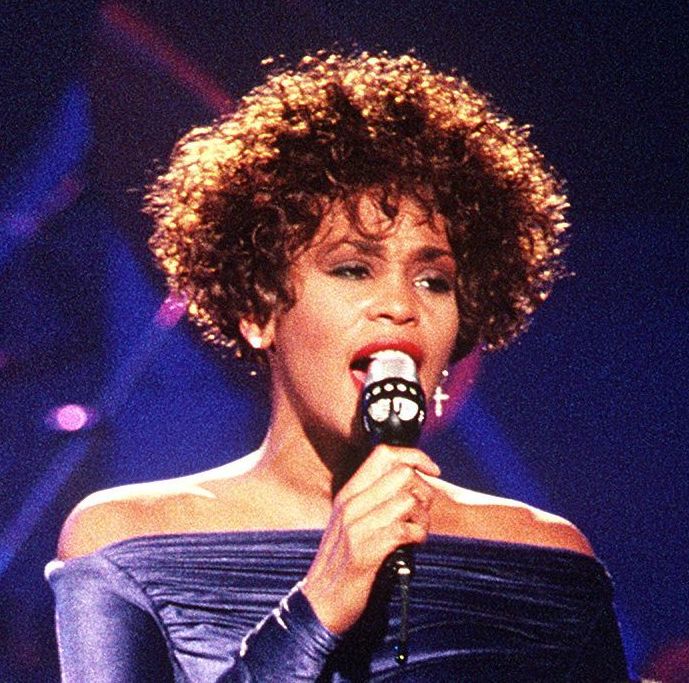
วิตนีย์ ฮิวสตัน

| name = วิตนีย์ ฮิวสตัน
| image = File:Whitney Houston Welcome Home Heroes 1 cropped.jpg
| caption = ฮิวสตันในปี 1991
| birth_name = วิตนีย์ เอลิซาเบธ ฮิวสตัน
| birth_place = นวร์ก (รัฐนิวเจอร์ซีย์)|นวร์ก รัฐนิวเจอร์ซีย์ สหรัฐอเมริกา
| death_place = เบเวอร์ลีฮิลส์ รัฐแคลิฟอร์เนีย สหรัฐอเมริกา
| death_cause = จมน้ำเนื่องจากโรคหลอดเลือดเลี้ยงหัวใจและโคเคน|ภาวะโคเคนเป็นพิษ
| education = Mount Saint Dominic Academy
| resting_place = สุสานแฟร์วิล เวสต์ฟิลด์ รัฐนิวเจอร์ซีย์ สหรัฐอเมริกา
| years_active = 1977–2012
| children = บ็อบบี คริสตินา บราวน์
| father = จอห์น รัสเซล ฮิวสตัน
| mother = คิสซี ฮิวสตัน
| relatives = ดิออน วอร์วิค (ลูกพี่ลูกน้อง)
| module = Infobox musical artist
| embed=yes
| background = solo_singer
| signature = WhitneyHoustonSignature.svg
วิตนีย์ ฮิวสตัน () หรือชื่อจริงว่า วิตนีย์ เอลิซาเบธ ฮิวสตัน (Whitney Elizabeth Houston; 9 สิงหาคม พ.ศ. 2506|2506 — 11 กุมภาพันธ์ พ.ศ. 2555|2555) เป็นนักร้อง นักแสดง และผู้อำนวยการสร้างภาพยนตร์ชาวอเมริกัน ในปี พ.ศ. 2552 เธอถูกยกให้เป็นศิลปินหญิงที่ได้รับรางวัลมากที่สุดตลอดกาลจากบันทึกสถิติโลกกินเนสส์ ฮิวสตันยังเป็นหนึ่งในศิลปินเพลงที่มียอดขายสูงสุดตลอดกาล โดยประมาณ 200 ล้านแผ่นเสียงทั่วโลก
ฮิวสตันมีอัลบั้มสตูดิโอ 7 อัลบั้มและอัลบั้มเพลงประกอบภาพยนตร์ 2 อัลบั้ม ซึ่งทั้งหมดนี้ได้รับการรับรองระดับเพชร มัลติแพลทินัม แพลทินัมหรือทองโดยสมาคมผู้ประกอบกิจการเพลงของสหรัฐอเมริกา (RIAA) ความนิยมของเธอในชาร์ตเพลงยอดนิยมต่าง ๆ รวมถึงความโดดเด่นของเธอในเอ็มทีวี มีอิทธิพลต่อศิลปินหญิงชาวอเมริกันเชื้อสายแอฟริกาจำนวนมาก
ฮิวสตันเริ่มร้องเพลงในโบสถ์ตั้งแต่ยังเป็นเด็กและกลายเป็นนักร้องเบื้องหลังในช่วงมัธยมปลาย ด้วยคำแนะนำของ Clive Davis ประธานบริษัท Arista Records เธอได้เซ็นสัญญากับค่ายเพลงเมื่ออายุ 19 ปี อัลบั้มสตูดิโอสองชุดแรกของเธอคือ วิตนีย์ฮิวสตัน|Whitney Houston (1985) และ วิตนีย์|Whitney (1987) โดยทั้งสองอัลบั้มขึ้นอันดับหนึ่งในบิลบอร์ด 200 และอยู่ในอันดับอัลบั้มยอดขายสูงสุดตลอดกาล เธอเป็นศิลปินเพียงคนเดียวที่มีซิงเกิลอันดับหนึ่ง 7 ครั้งติดต่อกันบนบิลบอร์ดฮอต 100 ของสหรัฐอเมริกา จาก "Saving All My Love for You" ในปี 1985 ถึง "Where Do Broken Hearts Go" ในปี 1988
ฮิวสตันเริ่มต้นการแสดงในภาพยนตร์โรแมนติกเขย่าขวัญเรื่อง "The Bodyguard" (1992) โดยเธอปล่อยเพลงประกอบภาพยนตร์ทั้งหมด 6 เพลง รวมถึง ไอวิลออลเวส์เลิฟยู|I Will Always Love You ซึ่งได้รับรางวัลแกรมมี สาขาบันทึกเสียงแห่งปี และกลายเป็นเพลงที่ขายดีที่สุดโดยผู้หญิงคนหนึ่งในประวัติศาสตร์วงการดนตรี อัลบั้มประกอบภาพยนตร์นี้ยังได้รับรางวัลแกรมมี สาขาอัลบั้มแห่งปี และยังคงเป็นอัลบั้มเพลงประกอบภาพยนตร์ที่ขายดีที่สุดในประวัติศาสตร์
ในวันที่ 11 กุมภาพันธ์ 2555 ฮิวสตันถูกพบเสียชีวิตในห้องพักของเธอที่โรงแรมเบเวอร์ลีฮิลตัน ซึ่งตั้งอยู่ในเบเวอร์ลีฮิลส์ รัฐแคลิฟอร์เนีย รายงานการชันสูตรศพได้พิจารณาว่าเธอเสียชีวิตจากการจมน้ำในอ่างอาบน้ำ โดยคาดว่าโรคหัวใจและการใช้โคเคนเป็นปัจจัยร่วมที่ทำให้เธอเสียชีวิต การเสียชีวิตของเธอก่อนงานประกาศผลรางวัลแกรมมี ครั้งที่ 54 ในอีกไม่กี่วัน ทำให้สื่อทั่วโลกต่างนำเสนอข่าวอย่างใหญ่โต
== ชีวิตในวัยเด็กและการเริ่มต้นอาชีพ ==
วิตนีย์ ฮิวสตันเกิดเมื่อวันที่ 9 สิงหาคม 1963 ในครอบครัวที่มีรายได้ปานกลางในนวร์ก (รัฐนิวเจอร์ซีย์)|เมืองนวร์ก รัฐนิวเจอร์ซีย์nytimesobit เธอเป็นลูกสาวของทหารและผู้บริหาร จอร์จ รัสเซล ฮิวสตัน จูเนียร์ และนักร้องเพลงกอสเปล "เอมิลี ซิสซี ฮิวสตัน" พี่ชายของเธอชื่อไมเคิลเป็นนักร้อง และพี่น้องร่วมมารดายังเป็นอดีตผู้เล่นบาสเกตบอล "แกรี การ์แลนด์" "Top 10 Things You May Not Know About Whitney Houston". "ABC". February 16, 2012. "Michael Houston 'Devastated' At Death Of Sister" . "Entertainment Wise". February 12, 2012. พ่อแม่ของเธอทั้งสองคนเป็นชาวอเมริกันเชื้อสายแอฟริกาแต่แม่ของเธอมีเชื้อสายดัตช์อีกด้วย ฮิวสตันเป็นลูกพี่ลูกน้องของนักร้อง ดิออน วอร์วิค และดีดี วอร์วิกเมื่อนับจากฝ่ายมารดา ส่วนแม่อุปถัมภ์ของเธอคือ "ดารลีน เลิฟ" และป้ากิตติมศักดิ์ของเธอคือ อารีทา แฟรงคลิน เธอได้พบกับแฟรงคลินเมื่อเธออายุ 8-9 ขวบ เมื่อแม่ของเธอพาเธอยังห้องอัดเพลง หลังจากนั้นครอบครัวของเธอย้ายไปยังอีสต์ออเรนจ์ รัฐนิวเจอร์ซีย์ เมื่อเธออายุสี่ขวบ
เมื่ออายุ 11 ปี ฮิวสตันเริ่มการแสดงในฐานะศิลปะเดี่ยวกับคณะประสานเสียงกลุ่มกอสเปล ในโบสถ์ New Hope Baptist ในนวร์ก ซึ่งเธอได้เริ่มฝึกเล่นเปียโนเป็นครั้งแรกอีกด้วย ผลงานการแสดงของเธอในโบสถ์คือเพลง "Guide Me, O Thou Great Jehovah" เมื่อโตขึ้น เธอได้เข้าเรียนที่ Mount Saint Dominic Academy
และทำให้เธอได้พบ "ร็อบบิน แคลทฟอร์ด" ซึ่งเธอกล่าวว่าเป็นเพื่อนสนิทที่สุดของเธอ ฮิวสตันกล่าวว่าแม่ของเธอเป็นผู้สอนร้องเพลงและทำให้เธอได้รู้จักเพลงจากศิลปินหลายคน เช่น ชากา คาน, แกลดีส์ ไนต์ และโรเบอร์ตา แฟล็ก ซึ่งทั้งหมดที่กล่าวมามีอิทธิพลต่อเธอในฐานะนักร้องและนักดนตรีอย่างมาก
ฮิวสตันในช่วงวัยเด็กได้ใช้เวลาบางส่วนไปผับที่แม่ของเธอเปิดบริการ โดยเธอมักจะขึ้นไปบนเวทีและทำการแสดงเป็นบางครั้ง ในปี 1977 ขณะอายุ 14 ปี เธอเป็นนักร้องแบ็กอัพให้กับวงไมเคิล เซเจอร์ ในเพลง "Life's a Party" ในปี 1978 ขณะอายุ 15 ปี เธอได้ร่วมร้องประสานในเพลง "I'm Every Woman" ของชากา คาน โดยเพลงนั้นได้เริ่มทำให้ฮิวสตันเป็นที่รู้จัก
เธอยังร้องแบ็กอัพให้กับอัลบั้มของศิลปินอีกหลายคน เช่น Lou Rawls และ Jermaine Jackson
ในต้นยุค 1980 ฮิวสตันทำงานเป็นนางแบบหลังจากที่มีตากล้องไปเห็นเธอใน Carnegie Hall ร้องเพลงกับแม่ ทำให้เธอได้ลงนิตยสารเซเวนทีน และกลายเป็นหนึ่งในผู้หญิงผิวสีคนแรกในหน้าปกของนิตยสาร เธอยังเป็นจุดเด่นในหน้าปกนิตยสารอย่าง Glamour, Cosmopolitan และ Young Miss รวมถึงในโฆษณาเครื่องดื่ม "Canada Dry" รูปลักษณ์และความมีเสน่ห์ของเธอทำให้เธอกลายเป็นหนึ่งในนางแบบวัยรุ่นที่โด่งดังในช่วงเวลาขณะนั้น ในขณะที่เป็นนางแบบ เธอก็ยังเดินหน้าอัดเพลงโดยมีไมเคิล เบิร์นฮอร์น, บิล ลาสเวล และมาร์ติน บีซีเป็นโปรดิวเซอร์ โดยมี "One Down" เป็นอัลบั้มแรกจากวงแมททีเรียล หลังจากนั้น ฮิวสตันมีส่วนในการร้องเพลง "Memerois" เพลงคัฟเวอร์โดยฮิว ฮอปเปอร์ จากวงซอฟท์แมชชีน โดยโรเบิร์ต คริสต์กัล จากวงดิวิลเลจวอยซ์ อธิบายผลงานของเธอว่าเป็น "หนึ่งในเพลงที่งดงามที่เคยได้ยิน" เธอยังได้ร่วมร้องเพลงในอัลบั้ม "Paul Jabara and Friends" ซึ่งเป็นอัลบั้มชุดที่ 4 ของพอล จาบารา วางจำหน่ายโดยโคลัมเบียเรเคิดส์ เมื่อปี 1983
== วันที่เสียชีวิต ==
ในวันที่ 11 กุมภาพันธ์ พ.ศ. 2555 วิทนีย์ถูกพบเสียชีวิตที่โรงแรมเบเวอร์ลีฮิลตัน ในเบเวอร์ลี ฮิลส์|เบเวอร์ลี ฮิลส์, รัฐแคลิฟอร์เนีย ส่วนสาเหตุการเสียชีวิตยังคงไม่เป็นที่แน่ชัด เจ้าหน้าที่ทางการแพทย์ของเบเวอร์ลีฮิลส์ระบุว่าพบนักร้องสาวในร่างซึ่งไร้การตอบสนองและได้ทำการนวดหัวใจผายปอดกู้ชีพเป็นเวลาประมาณ 20 นาที ก่อนที่จะประกาศว่าเธอได้เสียชีวิตลงแล้ว ณ เวลา 15:55 นาฬิกาcite web|author=February 11, 2012&nbsp;&nbsp;6:32 pm |title=Whitney Houston's death: Medics performed CPR for about 20 minutes&nbsp;— latimes.com |publisher=Latimesblogs.latimes.com |date= ทางด้านเจ้าหน้าที่ตำรวจระบุว่า "ไม่มีข้อบ่งชี้ใดที่แน่ชัดว่าการเสียชีวิตเป็นเหตุอาชญากรรม"
ผู้มีชื่อเสียงจากหลากหลายแขนงต่างกันร่วมแสดงความเสียใจต่อการตายของวิทนีย์ เช่น ดอลลี พาร์ตันผู้ที่ร้องเพลง "ไอวิลออลเวย์สเลิฟยู" ซึ่งวิทนีย์นำมาร้องคัฟเวอร์ใหม่แสดงความเห็นว่า "จะยังคงรู้สึกสำนึกและเกรงขามต่อการแสดงอันน่าตื่นตะลึงที่เธอได้กระทำกับเพลงของฉัน และขอพูดมันจากก้นบึ้งของหัวใจ 'วิทนีย์ ฉันจะยังคงรักคุณเสมอไป คุณจะยังคงเป็นที่โหยหาจากผู้คน'." ส่วนแม่บุญธรรมของวิทนีย์ อาเรธา แฟรงคลิน กล่าวว่า "มันเป็นเรื่องที่น่าเหลือเชื่อและชวนตกตะลึง ฉันไม่อยากจะเชื่อว่าตัวเองเพิ่งจะได้อ่านข่าวนี้ผ่านหน้าจอโทรทัศน์ไป"
ทางด้านอดีตสามีของวิทนีย์อย่าง บ็อบบี้ บราวน์ ระบุว่าเขา "ร้องไห้ไม่หยุด" หลังจากที่ได้รับทราบข่าวการเสียชีวิต เขาไม่ได้ยกเลิกตารางการแสดงของตัวเองที่กำลังดำเนินอยู่ ภายในหนึ่งชั่วโมงของการตาย บ็อบบี้ได้จุมพิตแล้วโบกไปยังท้องฟ้าพร้อมกับหลั่งน้ำตาก่อนจะพูดว่า "วิทนีย์, ผมรักคุณ" ซึ่งผู้ชมการแสดงของเขาในมิสซิสซิปปีต่างร่วมเป็นสักขีพยาน จบตำนาน วิทนีย์ ฮุสตัน เสียชีวิตแล้ว อดีตสามีร่ำไห้ หลังทราบข่าว 'วิทนีย์ ฮุสตัน' เสียชีวิต ปริศนาการตาย 'วิทนีย์ ฮุสตัน' เพราะยาเสพติดทำลายชีวิต?
== ผลงาน ==
=== สตูดิโออัลบั้ม ===
* Whitney Houston (อัลบั้ม) - (พ.ศ. 2528)
* Whitney (อัลบั้ม) - (พ.ศ. 2530)
* I'm Your Baby Tonight (อัลบั้ม) - (พ.ศ. 2533)
* My Love Is Your Love (อัลบั้ม) - (พ.ศ. 2541)
* Just Whitney... (อัลบั้ม) - (พ.ศ. 2545)
* I Look to You (อัลบั้ม) (พ.ศ. 2552)
=== ภาพยนตร์ ===
| class="wikitable"
|-
! ปีที่ฉายหนัง
! ชื่อภาพยนตร์
! บทบาท
! รางวัล
|-
| align="center"| 2535
| align="center"| The Bodyguard
| align="center"| ราเชล มอลรอน
| align="center"| * ถูกเสนอชื่อเข้าชิง - 1993 เอ็มทีวี มูฟวี่ อวอร์ด สำหรับบทบาทหญิงยอดเยี่ยม
* ถูกเสนอชื่อเข้าชิง - 1993 เอ็มทีวี มูฟวี่ อวอร์ด สำหรับบทบาทการแสดงที่มีประสิทธิภาพ
* ถูกเสนอชื่อเข้าชิง - 1993 เอ็มทีวี มูฟวี่ อวอร์ด สำหรับนักแสดงยอดเยี่ยมคู่กับ เควิน คอสต์เนอร์
|-
| align="center"| 2538
| align="center"| Waiting to Exhale
| align="center"| ซาวานน่า แจ็คสัน
| align="center"| * ถูกเสนอชื่อเข้าชิง - 1996 NAACP อิมเมจ อะวอร์ดสำหรับรางวัลนักแสดงหญิงยอดเยี่ยม
|-
| align="center"| 2539
| align="center"| The Preacher's Wife
| align="center"| จูลี่ บิกสส์
| align="center"| * เข้าชิงรางวัล - 1997 NAACP อิมเมจ อะวอร์ดสำหรับนักแสดงหญิงยอดเยี่ยม
* ถูกเสนอเข้าชิง - 1997 บล็อกบัสเตอร์ เอนเตอร์เทนเมนต์ อะวอร์ด สำหรับ นักแสดงหญิงที่โปรดปราน (คอเมดี้/โรแมนติด)
* ถูกเสนอเข้าชิง - 1997 คิดส์ ชอยส์ อะวอร์ดสำหรับนักแสดงหญิงจากภาพยนตร์สุดโปรดปราน
|-
|-
|
=== อัลบั้มรวมเพลงอย่างเป็นทางการ ===
* Whitney: The Greatest Hits - 2000
*Love, Whitney - "2001"
*Artist Collection: Whitney Houston - 2004
*The Ultimate Collection - 2007
*The Essential Whitney Houston - 2011
*I Will Always Love You: The Best of Whitney Houston - 2012
== รายการอ้างอิง ==
== แหล่งข้อมูลอื่น ==
* เว็บไซต์อย่างเป็นทางการ
หมวดหมู่:นักร้องอเมริกัน
หมวดหมู่:นักแสดงอเมริกัน
หมวดหมู่:ผู้อำนวยการสร้างภาพยนตร์ชาวอเมริกัน
หมวดหมู่:คริสต์ศาสนิกชนนิกายโปรเตสแตนต์
หมวดหมู่:ชาวอเมริกันเชื้อสายแอฟริกา
หมวดหมู่:ชาวอเมริกันเชื้อสายดัตช์
หมวดหมู่:โปรดิวเซอร์เพลงชาวอเมริกัน
หมวดหมู่:ศิลปินสังกัดแอริสตาเรเคิดส์
หมวดหมู่:ผู้ที่ได้รับรางวัลแกรมมี
หมวดหมู่:นักร้องเสียงเมซโซ-โซปราโน
หมวดหมู่:บุคคลจากนวร์ก
หมวดหมู่:เสียชีวิตจากการจมน้ำ
หมวดหมู่:นักร้องหญิงชาวอเมริกันเชื้อสายแอฟริกา